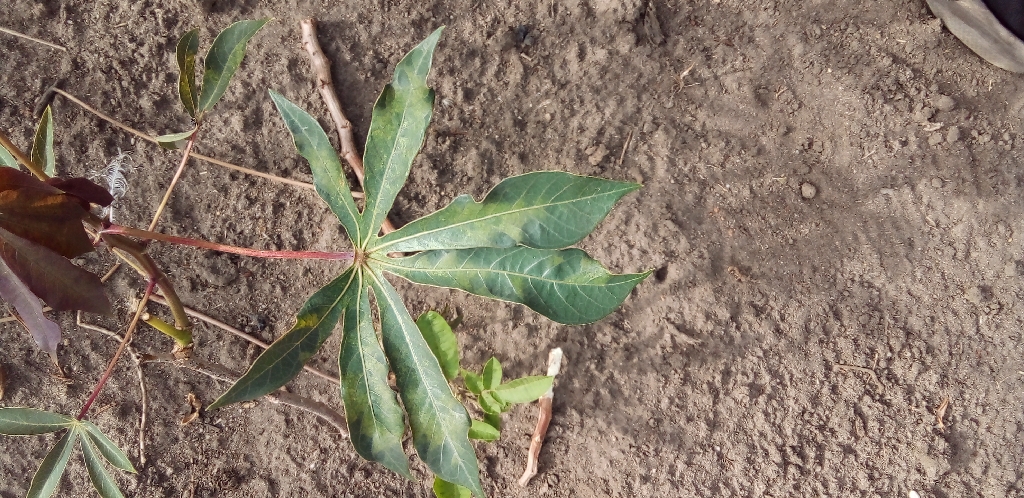
Label: cassava mosaic disease (cmd)